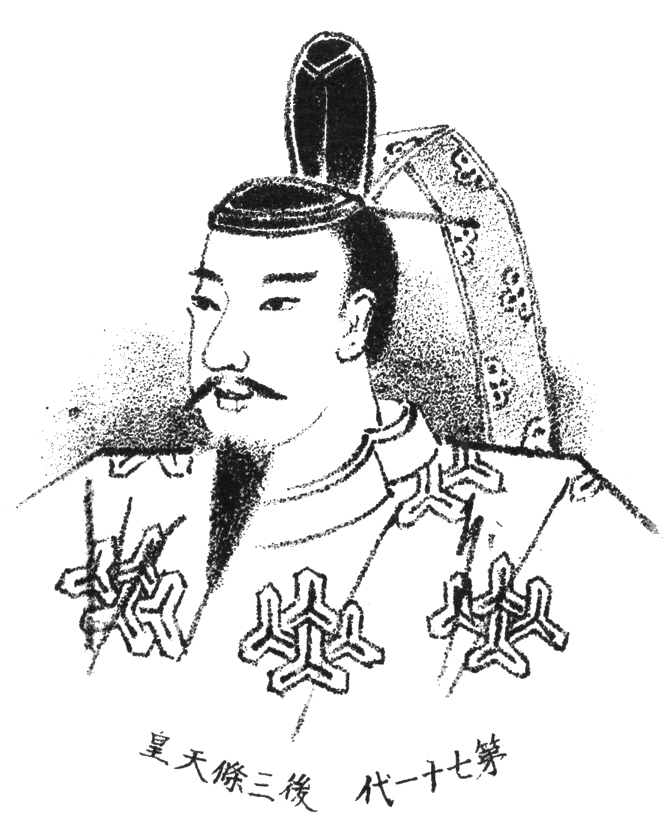
จักรพรรดิโก-ซันโจ

|image = Emperor Gosanjō.jpg
|reign = ครองราชย์ 22 พฤษภาคม ค.ศ. 1068 - 18 มกราคม ค.ศ. 1073
|coronation = 21 สิงหาคม ค.ศ. 1068
|daijosai = 19 ธันวาคม ค.ศ. 1068
|succession = จักรพรรดิแห่งญี่ปุ่น องค์ที่ 71
|era names = จิเรียกุ เอ็งคิว
|predecessor = จักรพรรดิโกะ-เรเซ|โกะ-เรเซ
|successor = จักรพรรดิชิระกะวะ|ชิระกะวะ
|name = จักรพรรดิโก-ซันโจ
|birth_name = ทากาฮิโตะCite web |title=Go-Sanjō emperor of Japan Britannica |access-date= |website=www.britannica.com |language=en
|birth = 3 กันยายน ค.ศ. 1034Cite web |title=Go-Sanjō emperor of Japan Britannica |access-date= |website=www.britannica.com |language=en
|death = 15 มิถุนายน ค.ศ. 1073
|father = จักรพรรดิโกะ-ซุซะกุ
|children = จักรพรรดิชิระกะวะ เจ้าหญิงโทกูชิ
|mausoleum = เย็นโซจิ (วัดเรียวอัง)
|genpuku = 17 มกราคม ค.ศ. 1047
จักรพรรดิโก-ซันโจ ( 3 กันยายน ค.ศ. 1034 - 15 มิถุนายน ค.ศ. 1073)Cite web |title=Go-Sanjō emperor of Japan Britannica |access-date= |website=www.britannica.com |language=en เป็นจักรพรรดิองค์ที่ 71 แห่งราชวงศ์ญี่ปุ่นImperial Household Agency ("Kunaichō"): 陽成天皇 (71) ตามที่ได้บันทึกไว้ในรายพระนามจักรพรรดิญี่ปุ่นRichard Ponsonby-Fane|Ponsonby-Fane, Richard. (1959). "The Imperial House of Japan," p. 76.
จักรพรรดิโก-ซันโจครอง ราชบัลลังก์ดอกเบญจมาศ ระหว่างปี ค.ศ. 1068-1073
โดยพระนามของพระองค์นำมาจากพระนามของ จักรพรรดิซันโจ จักรพรรดิในช่วง คริสต์ศตวรรษที่ 11 ผู้เป็นพระอัยกา (ตา) ของพระองค์เองโดยเมื่อใส่คำว่า โก (後) เข้าไปพระนามของพระองค์จึงมีความหมายว่า จักรพรรดิซันโจยุคหลัง หรือ จักรพรรดิซันโจที่ 2
== พระราชประวัติ ==
ก่อนจะขึ้นสืบ ราชบัลลังก์ดอกเบญจมาศ จักรพรรดิโก-ซันโจมีพระนามเดิมว่า เจ้าชายทะกะฮิโตะ ()
เจ้าชายทะกะฮิโตะเป็นพระราชโอรสองค์ที่ 2 ใน จักรพรรดิโก-ซูซากุ ที่ประสูติแต่ Princess Teishi|จักรพรรดินีซาดาโกะ พระราชธิดาองค์ที่ 3 ใน จักรพรรดิซันโจ ทำให้จักรพรรดิโก-ซันโจเป็นจักรพรรดิองค์แรกในรอบ 170 ปีนับตั้งแต่ จักรพรรดิอูดะ ที่พระราชบิดาและพระราชมารดามิได้มาจาก ตระกูลฟูจิวาระ ทางฝั่งบิดาโดยพระราชบิดาและพระราชมารดาของพระองค์นั้นสืบเชื้อสายจาก ฟูจิวาระ โนะ มิจินางะ อดีตขุนนางผู้ทรงอำนาจในราชสำนัก
== เหตุการณ์ในพระชนมชีพของจักรพรรดิโก-ซันโจ ==
* 22 พฤษภาคม ค.ศ. 1068 (วันที่ 19 เดือน 4 ปี จิเรียกุ ที่ 4): ปีที่ 23 ในรัชสมัยจักรพรรดิโก-เรเซสวรรคตโดยไร้รัชทายาททำให้ราชบัลลังก์มาอยู่ที่เจ้าชายทะกะฮิโตะพระราชอนุชาต่างพระราชมารดาที่รัชทายาทพระชนมายุ 33 พรรษาขึ้นสืบราชบัลลังก์ต่อมาเป็น จักรพรรดิโก-ซันโจ หลังจากนั้นไม่นานจึงได้มีการประกอบพระราชพิธีราชาภิเษกจักรพรรดิโก-ซันโจที่ พระราชวังหลวงเฮอัง
* 18 มกราคม ค.ศ. 1073 (วันที่ 8 เดือน 12 ปี เอ็งคิว ที่ 4): ปีที่ 4 ในรัชสมัยพระองค์สละราชบัลลังก์ให้กับพระราชโอรสองค์โปรดคือ เจ้าชายซะดะฮิโตะ ขึ้นสืบราชบัลลังก์ต่อมาเป็น จักรพรรดิชิรากาวะ
* 8 กุมภาพันธ์ ค.ศ. 1073 (วันที่ 29 เดือน 12 ปี เอ็งคิว ที่ 4): จักรพรรดิชิรากาวะประกอบพระราชพิธีราชาภิเษกที่ พระราชวังหลวงเฮอัง
* พฤษภาคม ค.ศ. 1073 (เดือน 4 ปี เอ็งคิว ที่ 5): อดีตจักรพรรดิโก-ซันโจออกผนวชได้รับฉายาทางธรรมว่า คงโง-เกียว
* 15 มิถุนายน ค.ศ. 1073 (วันที่ 7 เดือน 5 ปี เอ็งคิว ที่ 5): อดีตจักรพรรดิโก-ซันโจหรือท่านคงโง-เกียวสวรรคตอย่างกะทันหันเมื่อพระชนมายุเพียง 38 พรรษา
== แผนผัง ==
== ดูเพิ่ม ==
* รายพระนามจักรพรรดิญี่ปุ่น
* จักรพรรดิญี่ปุ่น
== แหล่งข้อมูลอื่น ==
หมวดหมู่:บุคคลในยุคเฮอัง
หมวดหมู่:จักรพรรดิญี่ปุ่น
หมวดหมู่:ภิกษุชาวญี่ปุ่น
หมวดหมู่:ภิกษุที่เป็นพระราชวงศ์
หมวดหมู่:โคไตชิ
หมวดหมู่:จักรพรรดิญี่ปุ่นผู้ทรงสละราชสมบัติ